The Behaviorist

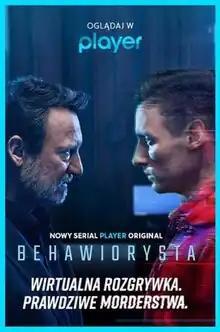
Polish Player poster

The Behaviorist is a Polish crime drama television series based on the novel "Behawiorysta" by Remigiusz Mróz. It began airing on Player on 4 January 2022.